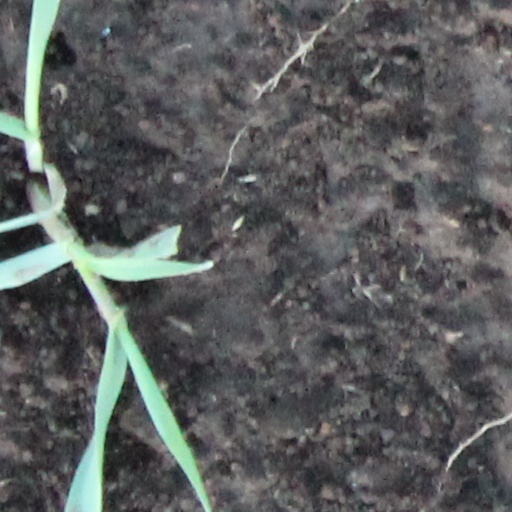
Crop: wheat